Philip Sherman (settler)

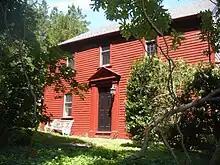

Though Sherman was never the governor or deputy governor of the colony, that he was highly esteemed by his fellow citizens was made very clear in 1676, during the difficult times of King Philip's War. On 4 April in that year, it was voted by the General Assembly that "in these troublesome times and straits in this Colony, this Assembly desiring to have the advice and concurrence of the most judicious inhabitants, if it may be had for the good of the whole, do desire at their next sitting the company and counsel of...Philip Shearman.." and 15 others, including several former governors and deputy governors such as Benedict Arnold, Gregory Dexter, and James Barker. Sherman wrote his will on 30 July 1681, and it was proved on 22 March 1687. He had become a member of the Religious Society of Friends, better known as Quakers. His house, originally built in 1670, still stands in Portsmouth as a private residence, though moved from its original location.